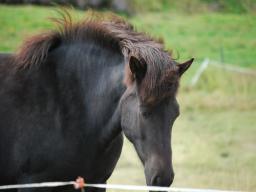
Label: Background_without_leaves